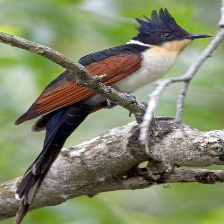
Species: CHESTNUT WINGED CUCKOO
Scientific name:  CLAMATOR COROMANDUS